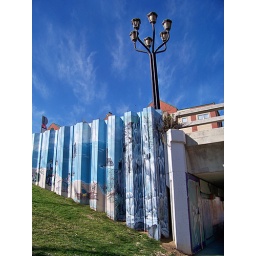
Jet stream provides cloud patern above canal lamp in downtown INdy